Woolly mammoth

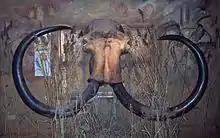
Skull discovered by fishermen in the North Sea ("Doggerland"), at Celtic and Prehistoric Museum, Ireland

Apart from frozen remains, the only soft tissue known is from a specimen that was preserved in a petroleum seep in Starunia, Poland. Frozen remains of woolly mammoths have been found in the northern parts of Siberia and Alaska, with far fewer finds in the latter. Such remains are mostly found above the Arctic Circle, in permafrost. Soft tissue apparently was less likely to be preserved between 30,000 and 15,000 years ago, perhaps because the climate was milder during that period. Most specimens have partially degraded before discovery, due to exposure or to being scavenged. This "natural mummification" required the animal to have been buried rapidly in liquid or semisolids such as silt, mud, and icy water, which then froze.